Battle of Evarts

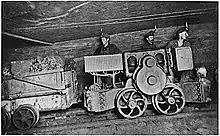
Miners working underground.

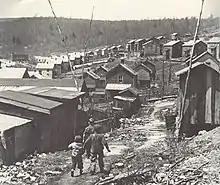
Children walking their way through the town of Evarts

The Battle of Evarts (May 5, 1931) was a 30-minute firefight between anti-union gunmen and striking coal miners on a rural highway near Evarts, Harlan County, Kentucky. Four people died in the shooting. The battle became the signature event of a violent decade that has been called the Harlan County Wars.